The Kaye Sisters

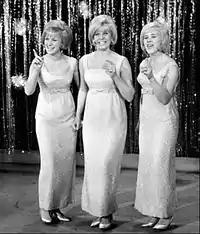
Performing on "The Ed Sullivan Show", 1964

The Kaye Sisters were formed in 1954. They got their name and their start in the music industry from their manager, Carmen Kaye. They were also often billed as The Three Kayes or just The Kayes. The three members dressed in matching dress outfits and wore the same blonde haircuts, and became a popular vocal group on par with the Beverley Sisters. Two of their biggest hits were recorded with Frankie Vaughan.